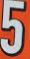
Number: 5